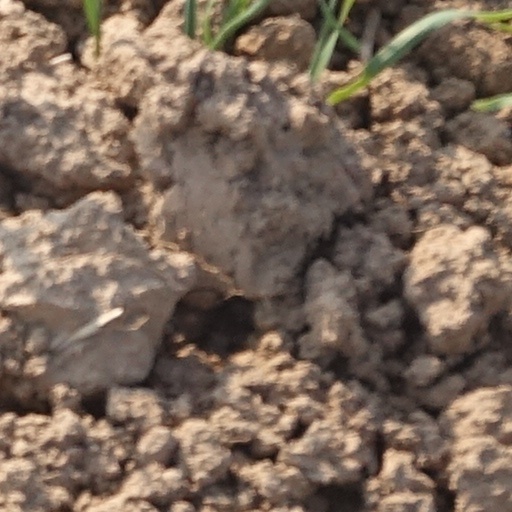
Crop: wheat